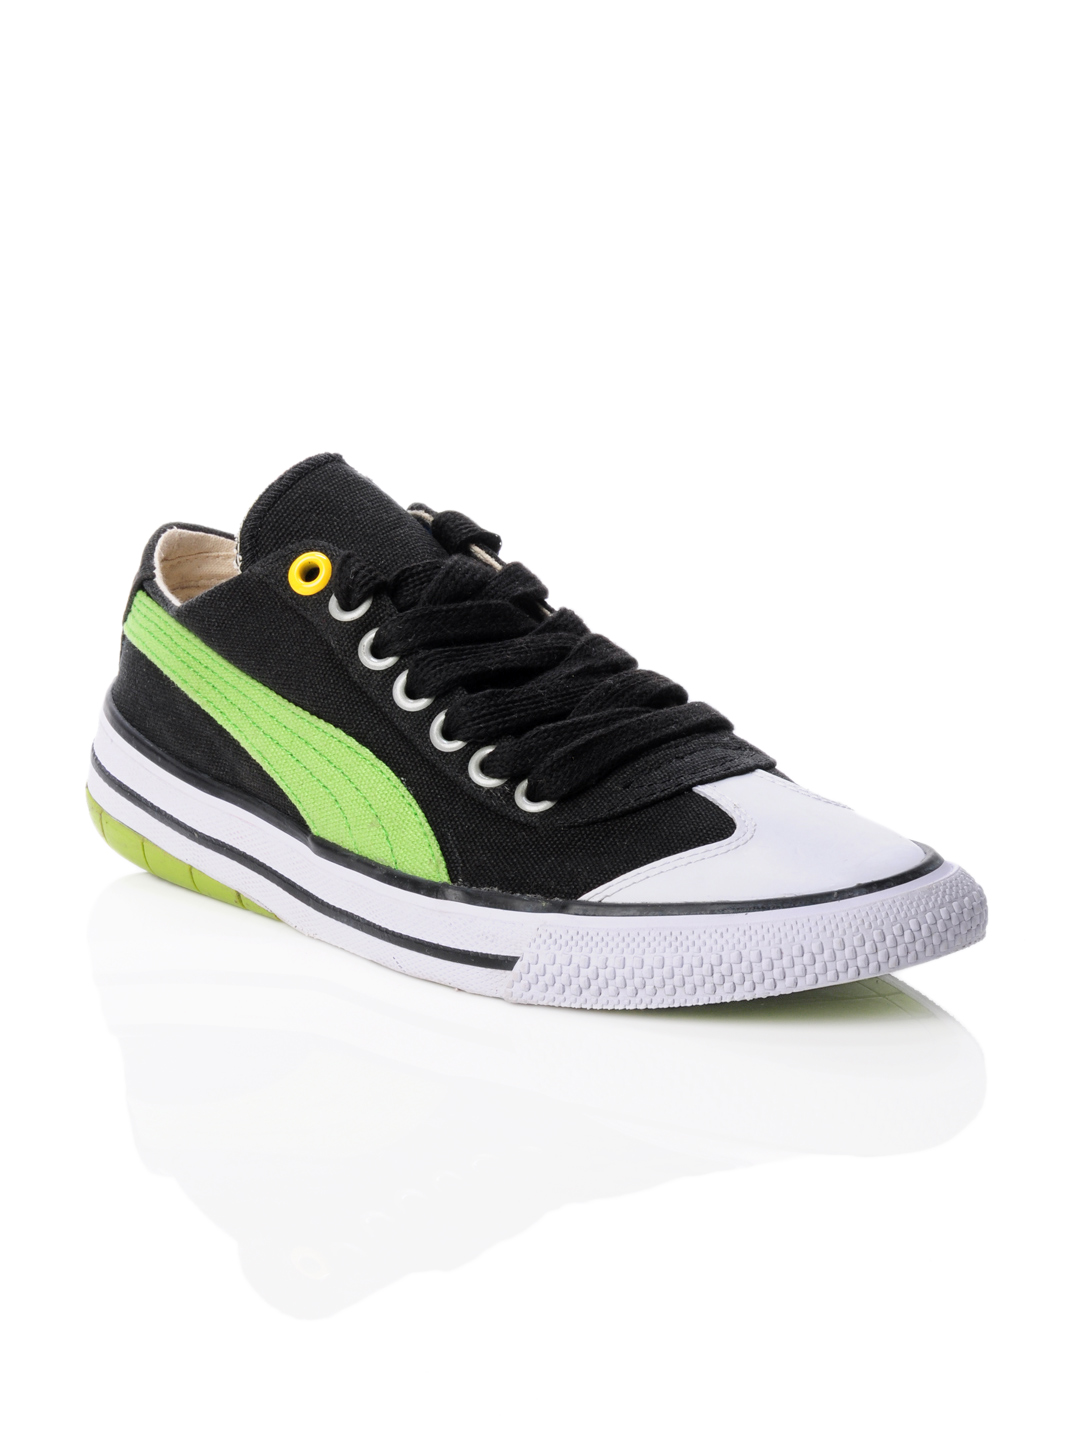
Puma Women Fun Pack Black Shoes
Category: Footwear / Shoes / Casual Shoes
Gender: Women
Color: Black
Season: Summer 2012
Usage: Casual